Ivo Frank

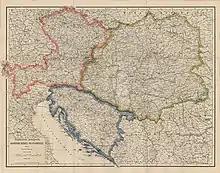
A trialist proposal for reform of Austria-Hungary from 1905

Following the outbreak of World War I, Frank was drafted in as an artillery lieutenant and deployed in June 1915 to Bukovina until restoration of the Sabor, when Frank returned to Zagreb. In this period, Frank advocated for political reform of Austria-Hungary to save the empire. Frank was a part of the delegation of Croatian politicians to Emperor Charles I of Austria and prime minister István Tisza in the final year of the war. They unsuccessfully tried to persuade the emperor to reform Austria-Hungary according to trialist ideas, which would give Croats greater political autonomy within the empire. The move made Frank unpopular in Croatian media at the time. As Austria-Hungary disintegrated, and its South-Slavic population largely became ruled by the newly established Kingdom of Serbs, Croats and Slovenes (later renamed Yugoslavia), Frank came into conflict with the new authorities as an opponent of Yugoslavist ideas. Frank was arrested in relation to the protest of Croatian Home Guard soldiers in Zagreb in December 1918. However, Frank was not associated with the protest and he was soon released.